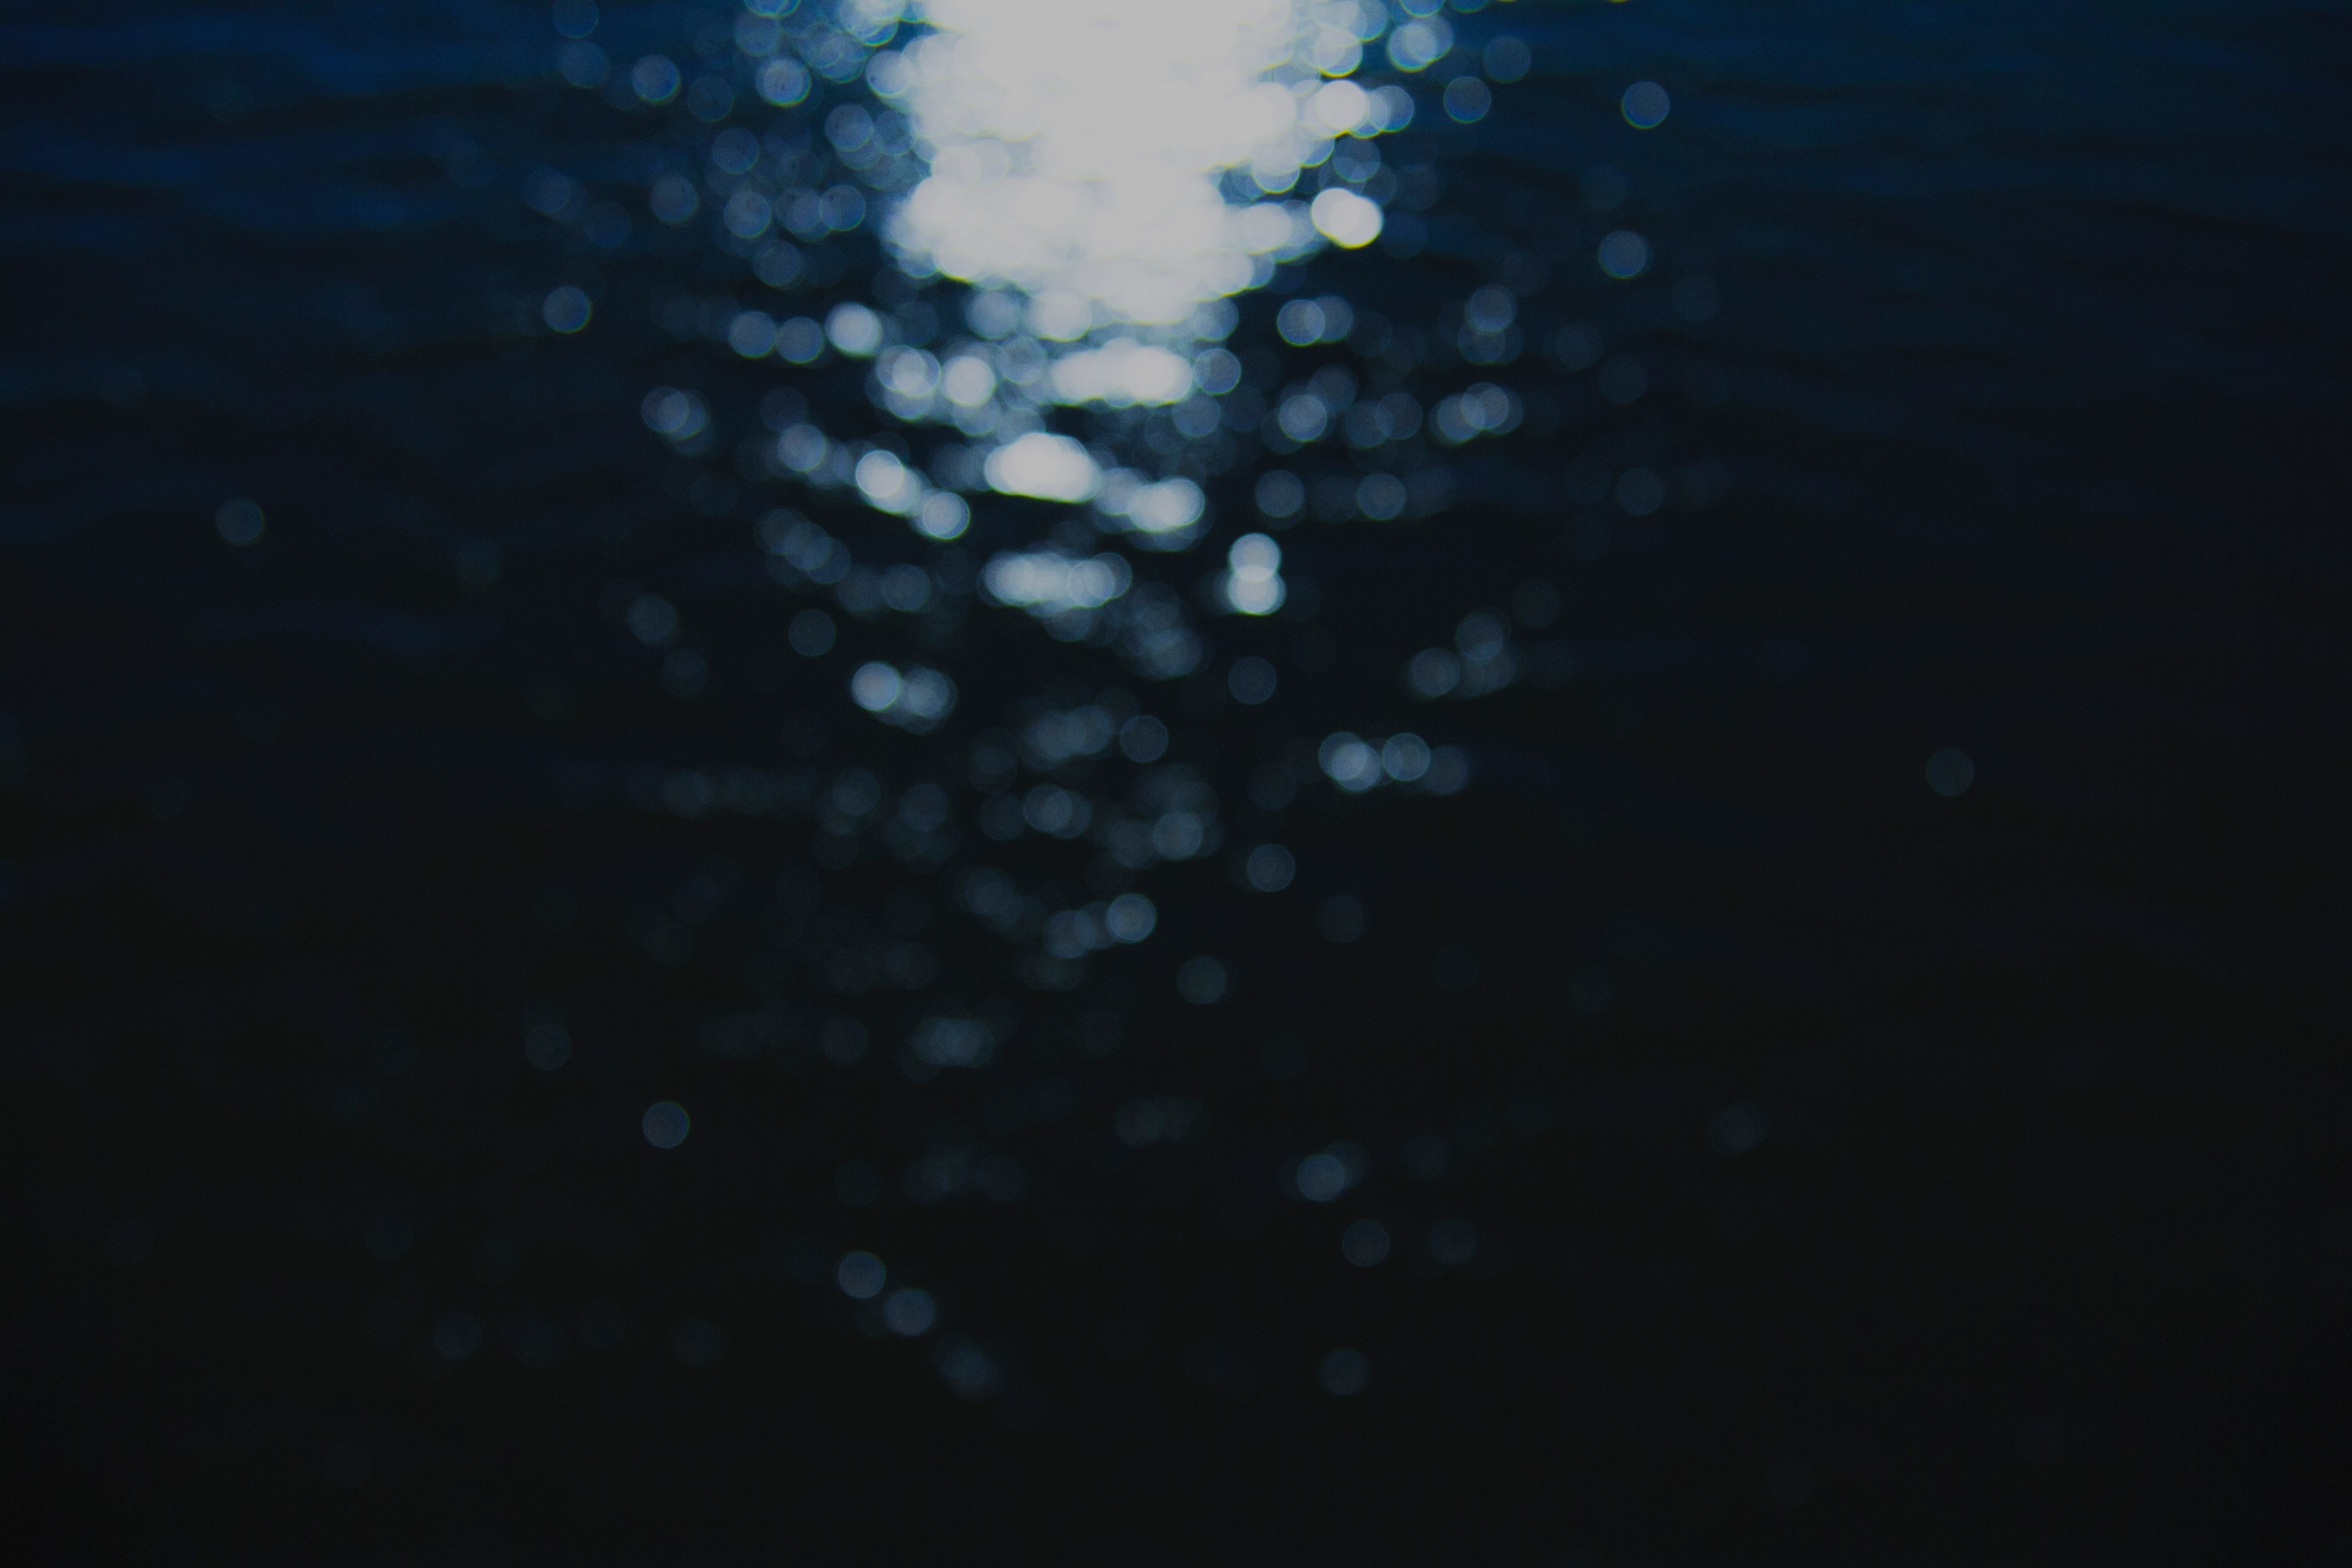
darkness, invertebrate